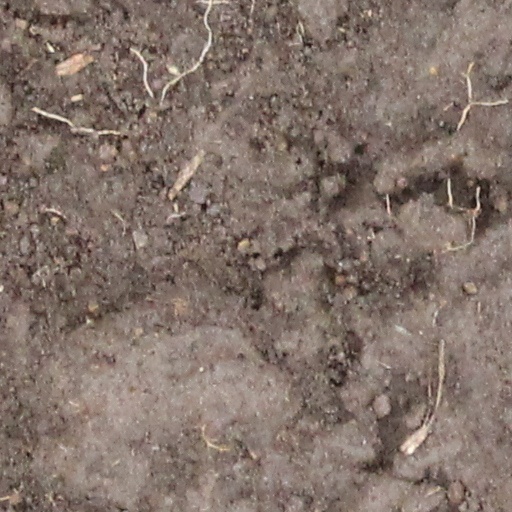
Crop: wheat